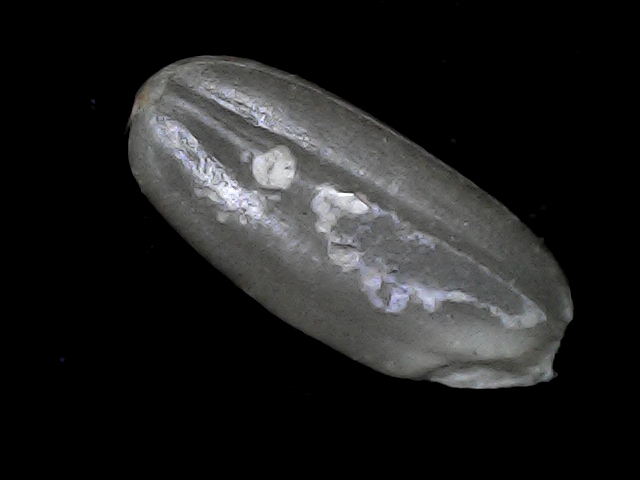
Rice variety: BD52